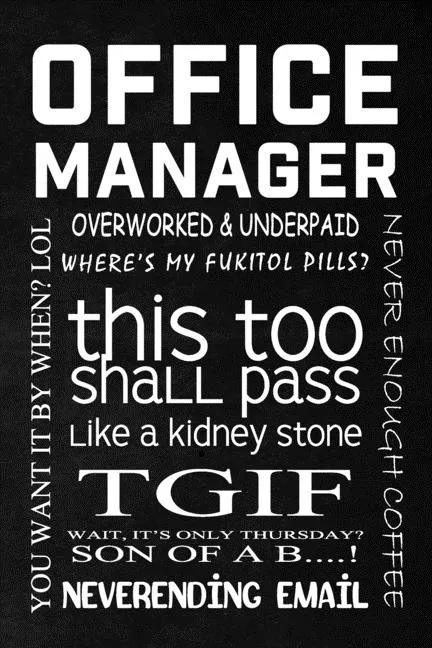
Office Rhetoric: Office Manager - Paperback
by Office Rhetoric Publications (Author) OFFICE RHETORIC - OFFICE MANAGER: Sarcastic jokes gag gift for co-workers or boss - if he/she has a sense of humor. Whether they are retiring, moving to a new job position, getting a promotion, birthday, or even as a Christmas holiday stocking stuffer. It is matte paperback, 120 pages, and conveniently college-ruled. Order your copy today: ) Number of Pages: 124 Dimensions: 0.26 x 9.02 x 5.98 IN Publication Date: November 09, 2019
Brand: Books by splitShops
Category: Office Supplies > Office Instruments